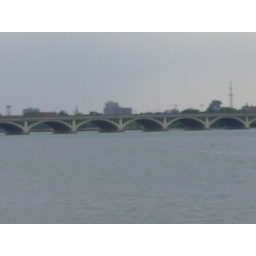
Lake Huron and the road bridge downtown in Detroit